Alchon Huns

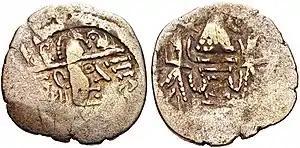
Coin of the Gurjara Confederacy, Peroz I type. Sindh, circa 570-712 CE.

The Alchons are generally described as sun worshipers, a traditional cult of steppe nomads. This stems from the appearance of sun symbols on some of their coins, combined with the probable influence they received from the worship of Surya in India.